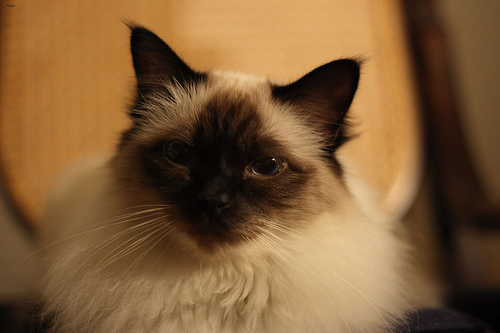
Breed: birman